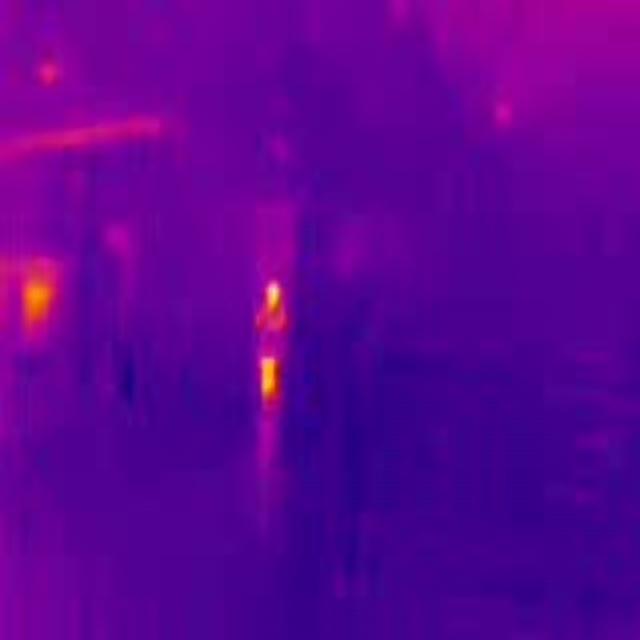
Detected objects:
label: person